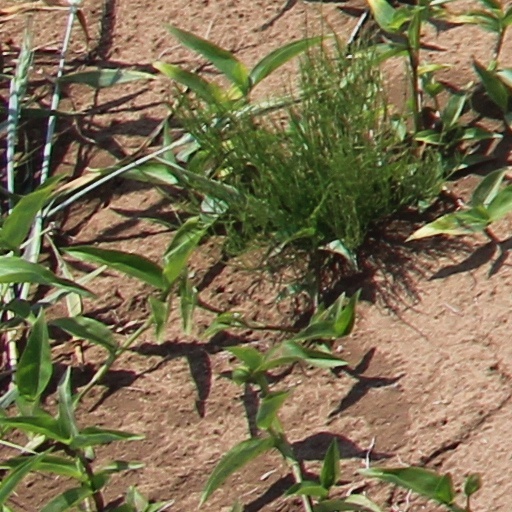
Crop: wheat